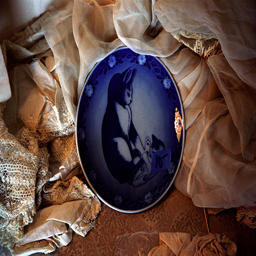
A decorative blue plate with cats printed on it.
A plate laying on curtains with the image of a cat and her baby.
A blue plate with a picture of a cat looking at a kitten.
a plate with a picture of a cat on it
A circle painting with a blue cat on it